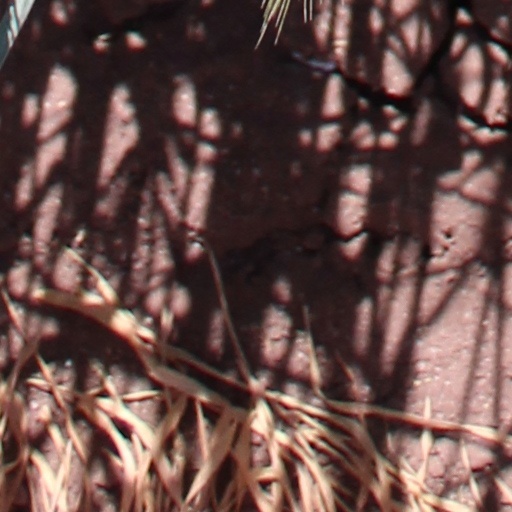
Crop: wheat